Native Village of False Pass

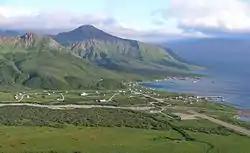

The Native Village of False Pass is a federally recognized Aleut Alaska Native tribal entity.